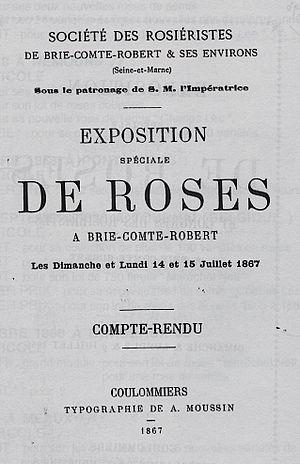
Compte-rendu de l'exposition de 1867 Victor E Gautreau, Brie Comte Robert
Victor Étienne Gautreau, dit Gautreau père, né le 13 septembre 1815 à Brie-Comte-Robert, décédé le 9 mai 1887 à Brie-Comte-Robert est un rosiériste-obtenteur de Seine-et-Marne.